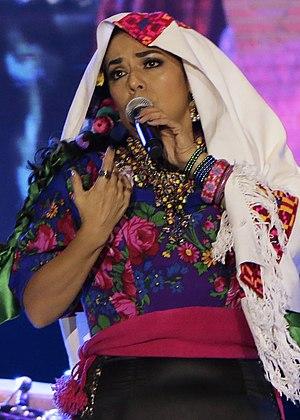
Lila Downs, née le 19 septembre 1968 à Tlaxiaco, Oaxaca, est une chanteuse mexicaine. Elle chante ses propres compositions en mixtèque, en zapotèque, en maya et en nahuatl, mais aussi en espagnol et en anglais. Après avoir émergé sur la scène latino-américaine dans les années 1990, elle connaît un succès international en 2001 grâce au titre La Línea et l'album Border. Célèbre pour ses chansons mélangeant rock et musique du monde, elle est également renommée pour ses talents de danseuse, les chansons La Cumbia del Mole et Zapata se Queda sont ses deux plus grands succès.